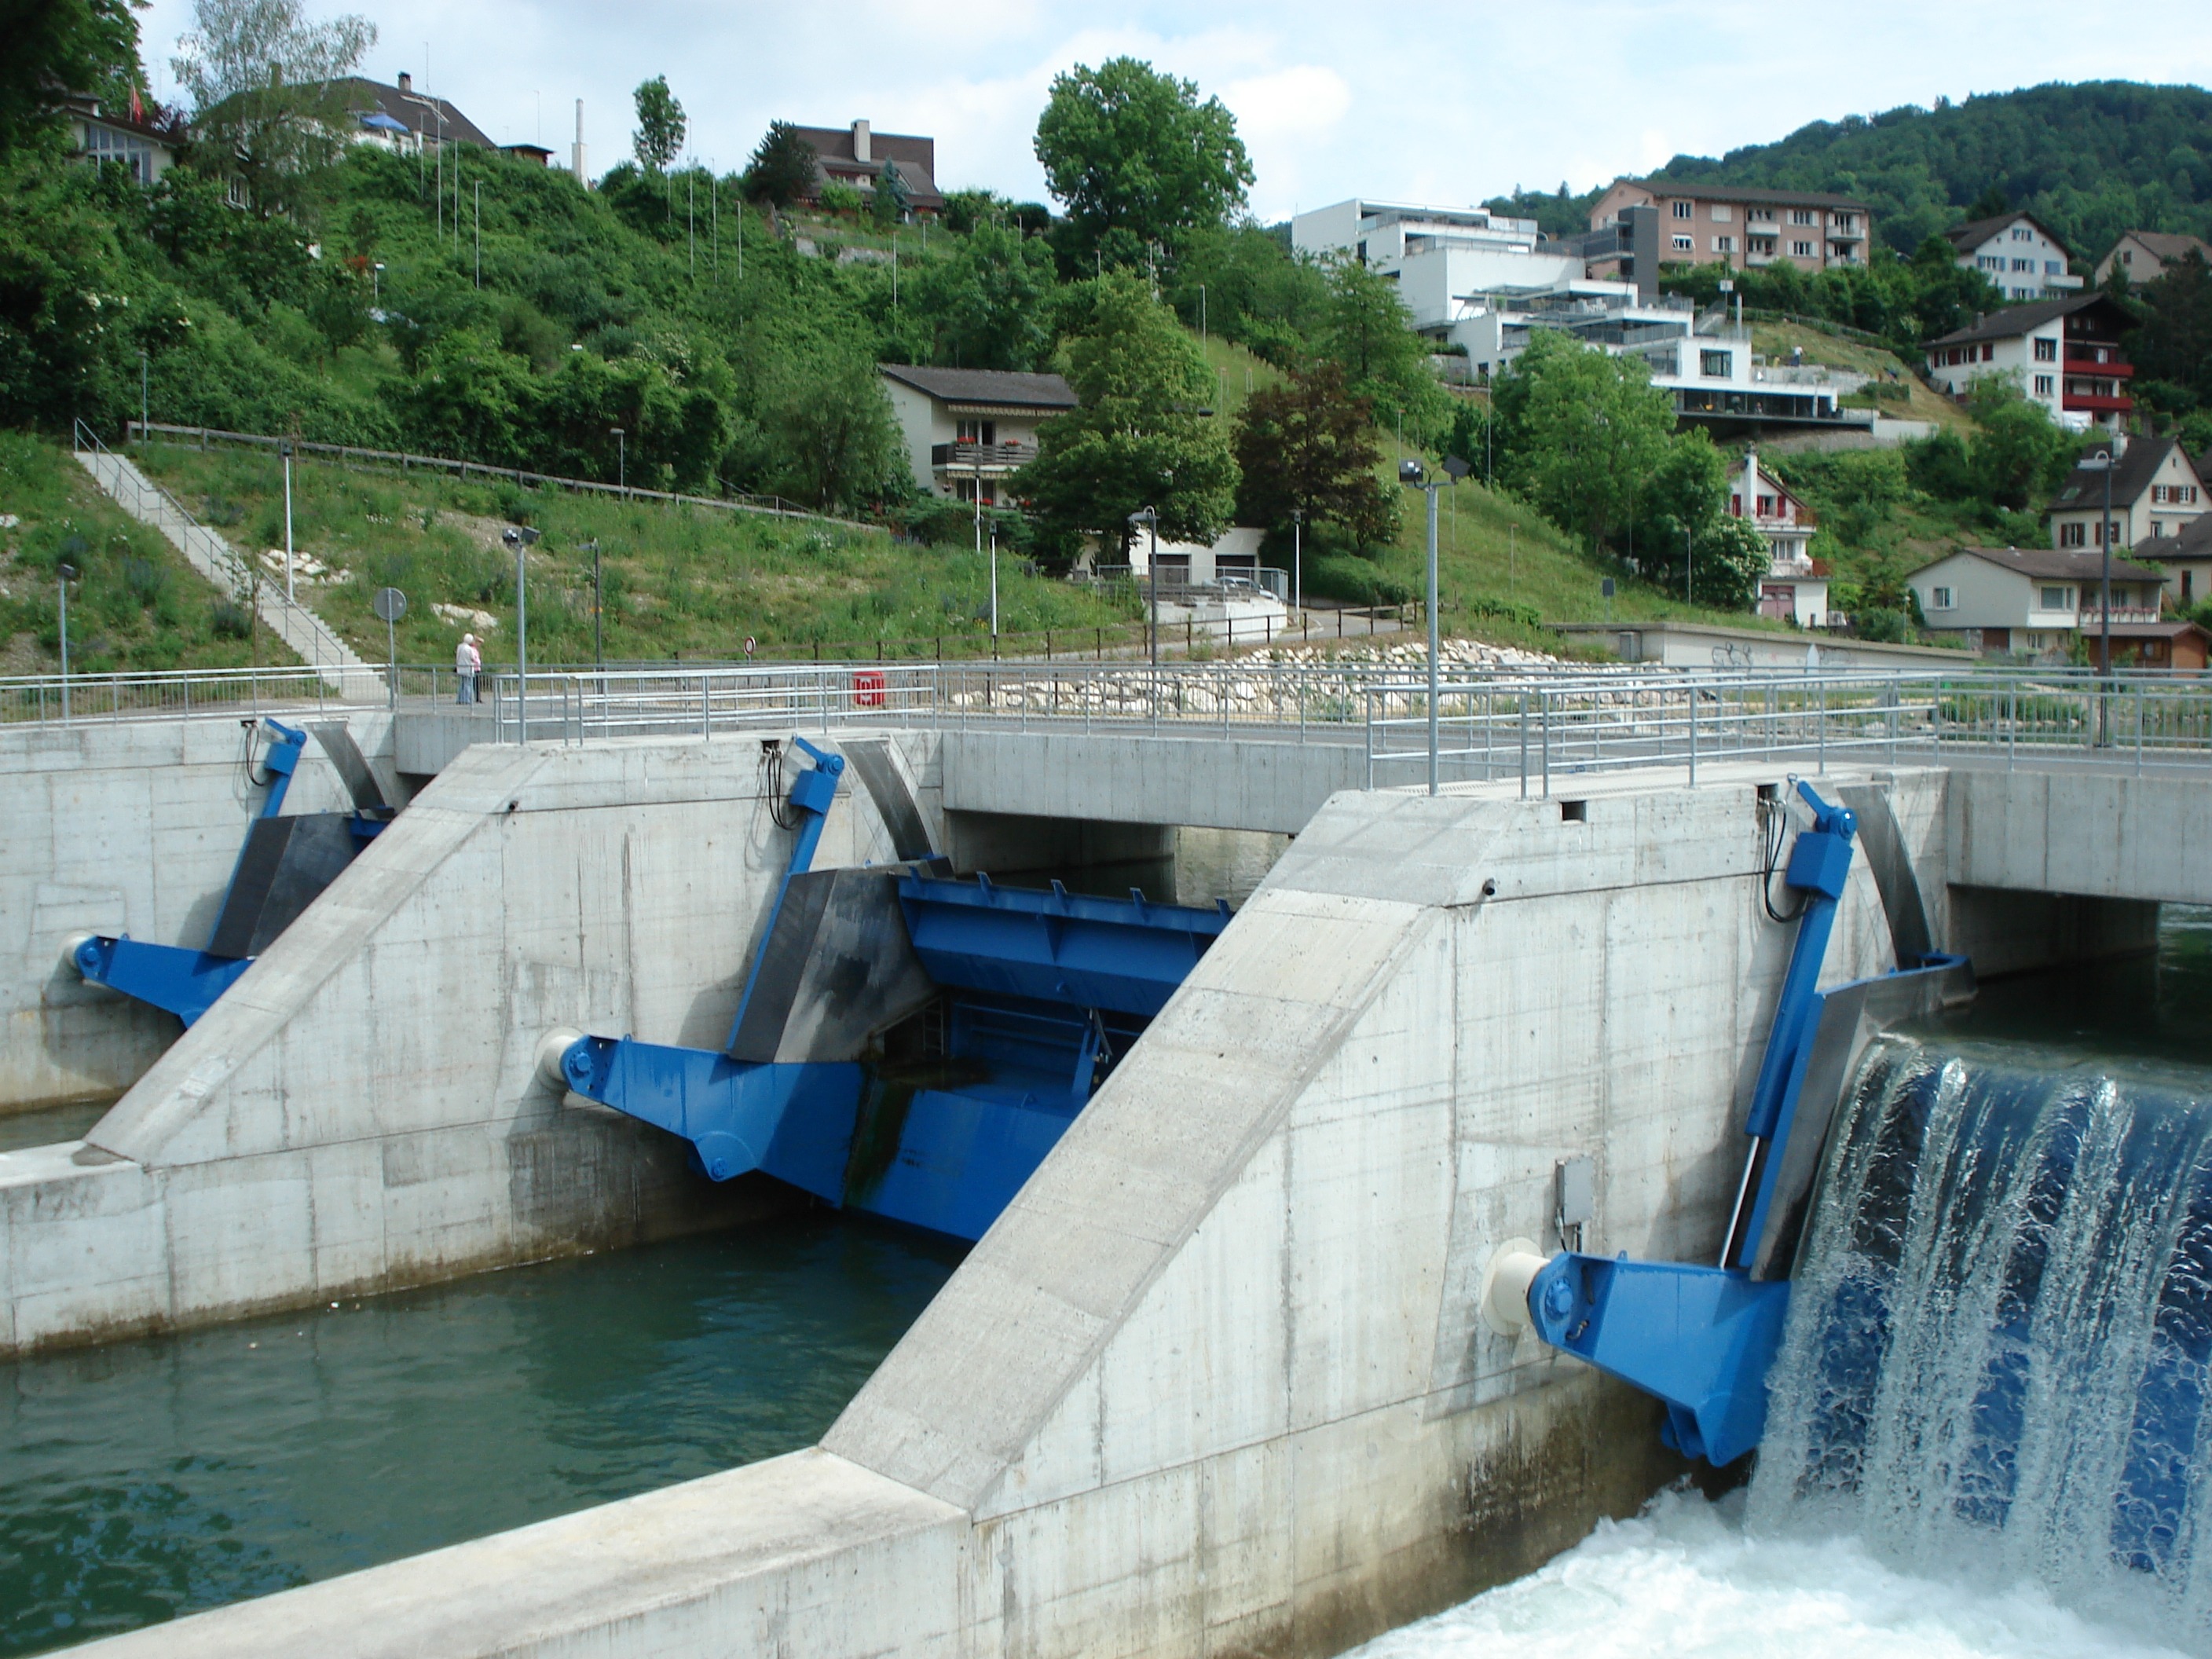
water, bridge, building, river, canal, swim, swimming pool, dam, reservoir, electricity, waterway, energy, power plant, switzerland, water park, power generation, weir, sustainable, limmat, energy source, aargau, cape pisee